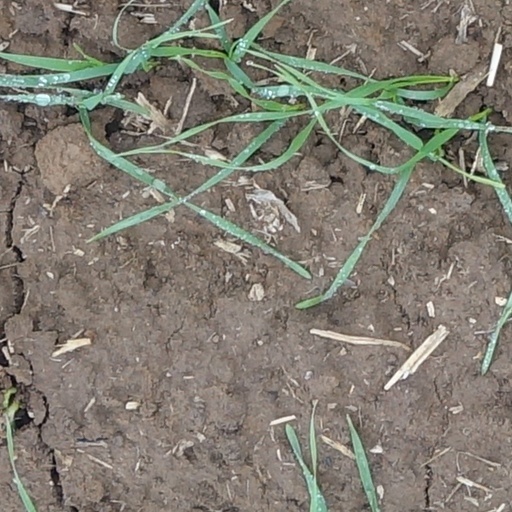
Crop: wheat